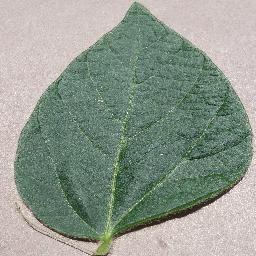
Label: Soybean___healthy